Honda CBR1000RR

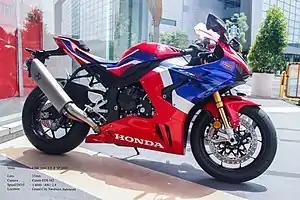
2020 CBR 1000 RR-R SP

On September 4, 2009, Honda announced the eleventh generation of the RR as a 2010 model. Honda increased the diameter of the flywheel for more inertia. This improved low-rpm torque and smoother running just off idle. The license plate assembly was redesigned for quicker removal when preparing the motorcycle for track use. The muffler cover was also redesigned for improved appearance.